Thiruvalar Panjangam

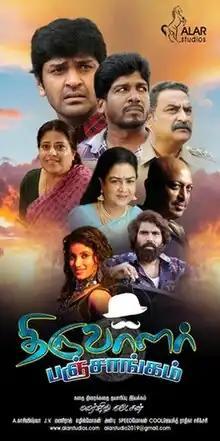
Official poster

Thiruvalar Panjangam is a 2020 Indian Tamil-language comedy film directed by Malarvizhi Natesan and starring Ananth Nag, Kadhal Sukumar, and Gautham.